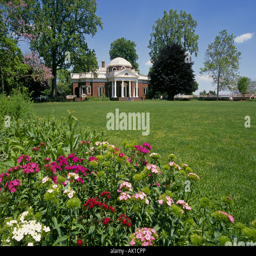
the grounds and gardens at home of third president